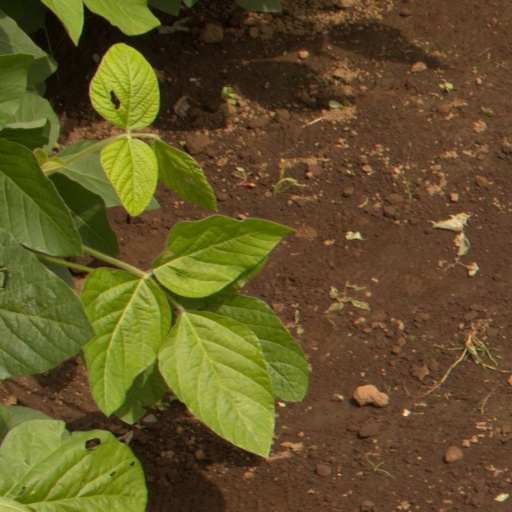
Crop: soybean